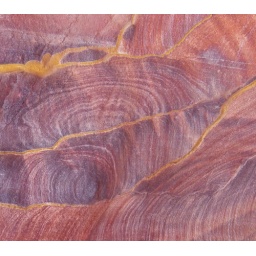
Petra rock face in cave